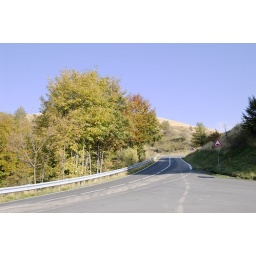
A mountain road in Emilia Romagna, near Bastia and the Tuscan border